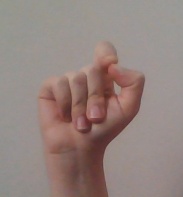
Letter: fa